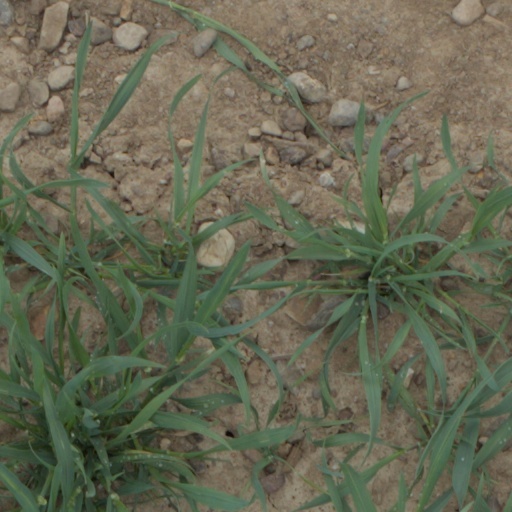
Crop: wheat